Berta Cáceres

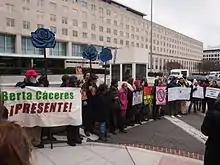
"Justice for Berta Cáceres!" protest in Washington, D.C.

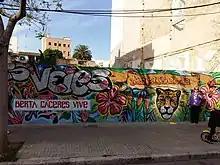
A graffiti tribute to Berta Cáceres in Palma, Spain

Berta Isabel Zúniga Cáceres, the then-25-year-old daughter of Berta Cáceres, said in an interview she holds the company that wanted to build the Agua Zarca hydroelectric dam responsible for her mother's death. She said it is "very easy to pay people to commit murders in Honduras, but those who are behind this are other powerful people with money and an apparatus that allows them to commit these crimes" and that "they had paid assassins on several occasions to kill her."